Cat eye syndrome

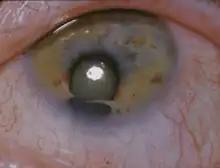
An example of the defect after which CES is named

Cat eye syndrome (CES) or Schmid–Fraccaro syndrome is a rare condition caused by an abnormal extra chromosome, i.e. a small supernumerary marker chromosome. This chromosome consists of the entire short arm and a small section of the long arm of chromosome 22. In consequence, individuals with the cat-eye syndrome have three (trisomic) or four (tetrasomic) copies of the genetic material contained in the abnormal chromosome instead of the normal two copies. The prognosis for patients with CES varies depending on the severity of the condition and their associated signs and symptoms, especially when heart or kidney abnormalities are seen.